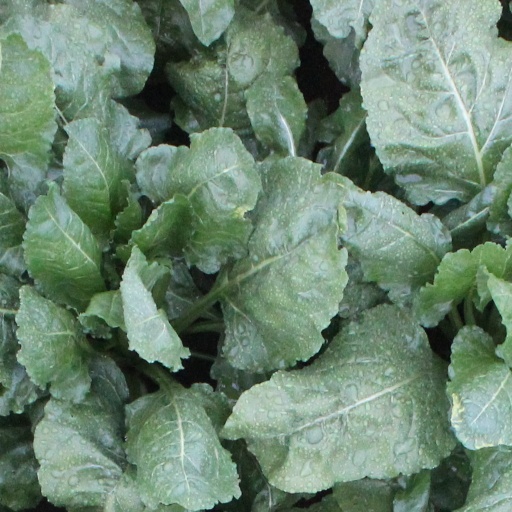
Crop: sugar beet